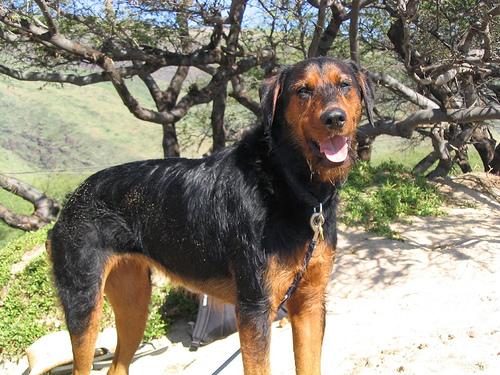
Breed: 200-n000008-Airedale